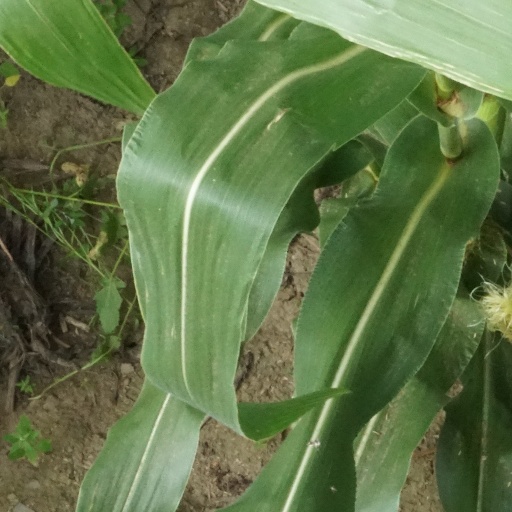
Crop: maize; corn